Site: brandenburg
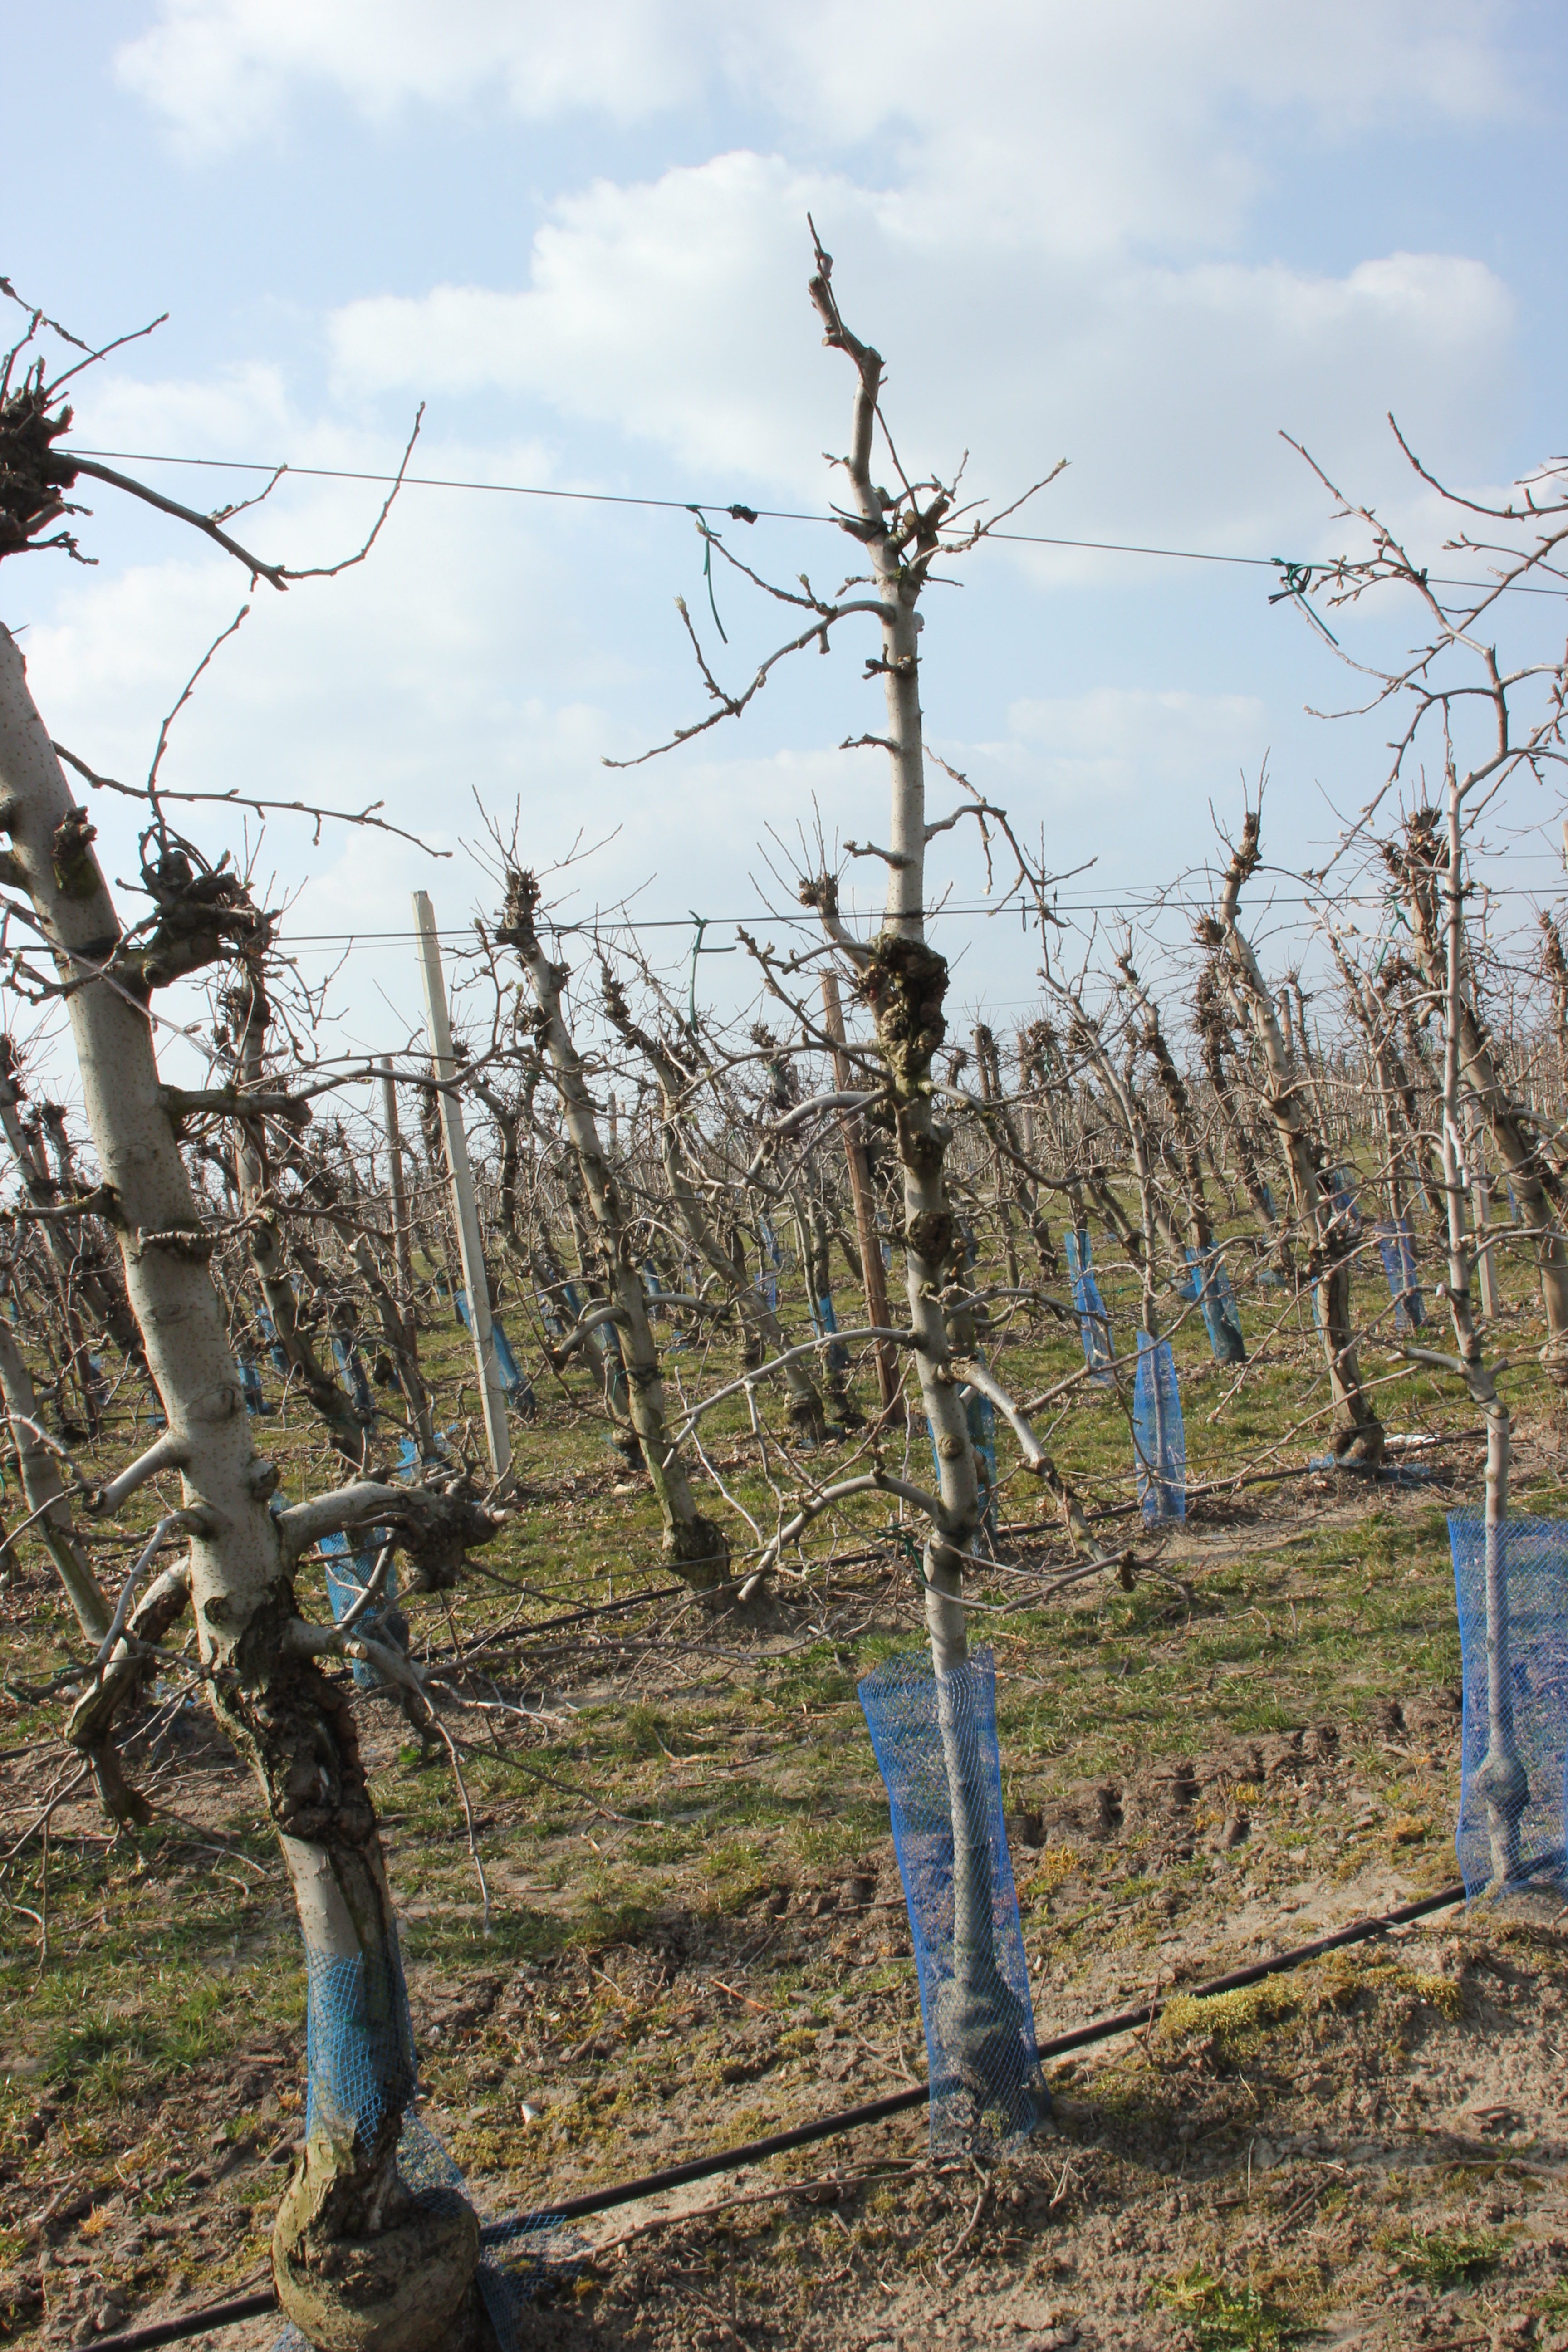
Growth stage (BBCH 03): Bud development